Northgate, West Sussex

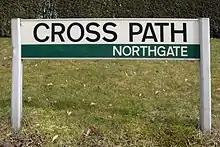
Northgate street sign

The fields of the Crabbet Park estate were interspersed with allotments, and after the estate was broken up some housing was built, mostly directly off the London Road: Tushmore Lane, Cobbles Crescent and Woolborough Road had interwar ribbon development, there was some opposite The Sun Inn at the south end of London Road before it became Crawley High Street, and some "typical 1930s housing" on Green Lane. Altogether, 229 houses existed in the designated area at the start of World War II. A group of almshouses were built in 1939–40 on Northgate Road for the Worshipful Company of Dyers, a London livery company, which had moved from an older building in Islington.